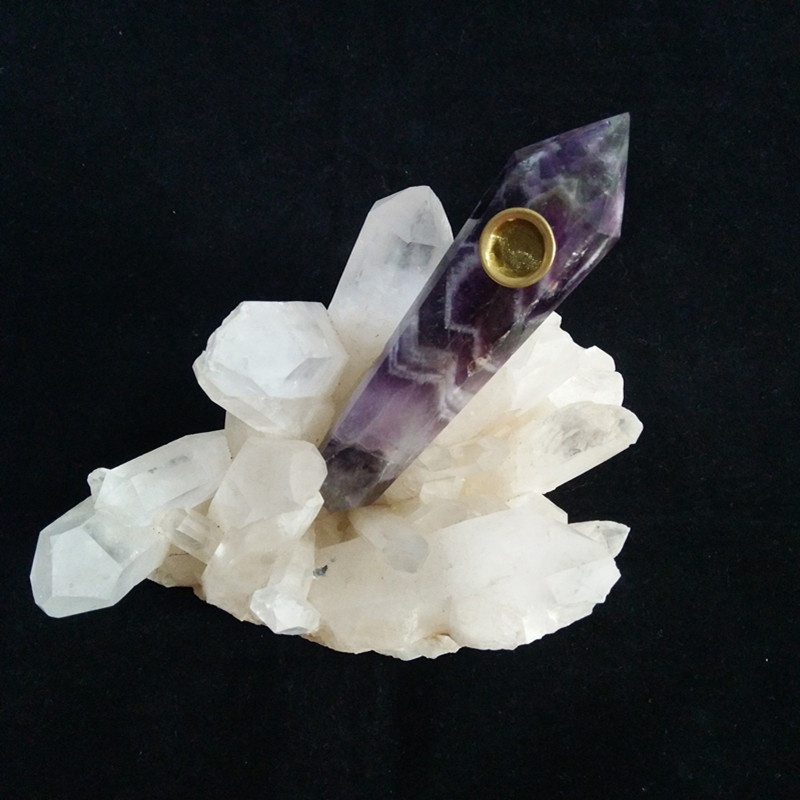
Crystal Smoking Pipe Fantasy Purple Pipe
Production process: grinding Category: Geometry Material source: natural Surface technology: polishing Hanging form: ornaments Style: modern and simple Shape: geometric shape Packing: independent packing in PP bag Place of Origin: Jiangsu
Brand: Holy Moly!
Category: Arts & Entertainment > Hobbies & Creative Arts > Musical Instruments > Bagpipes > Uilleann Pipes